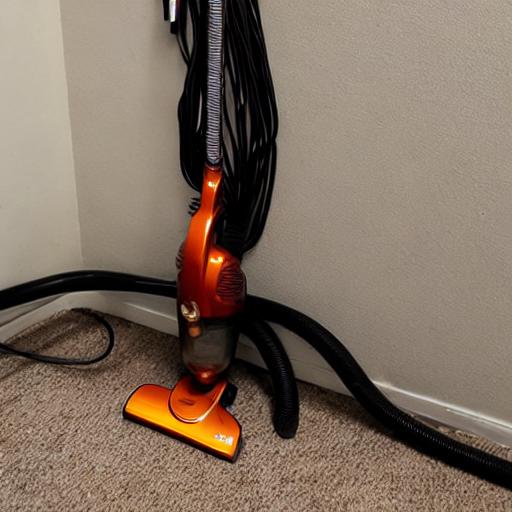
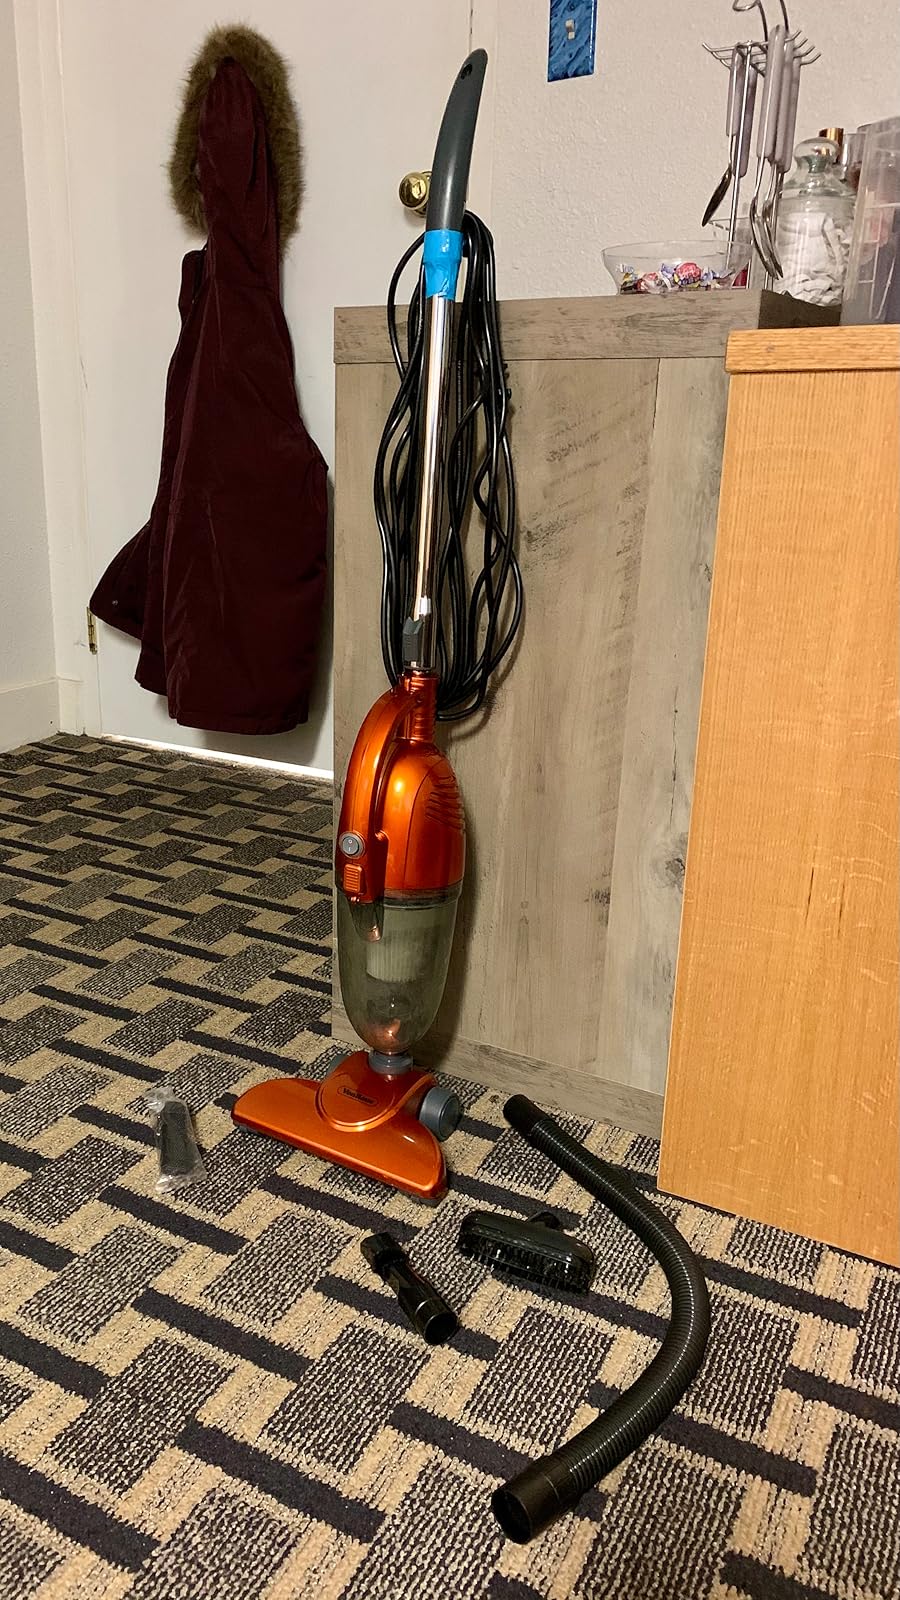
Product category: items_vacuum
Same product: no